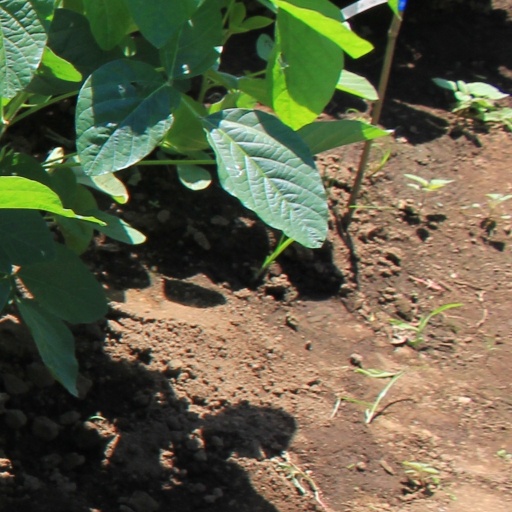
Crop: soybean